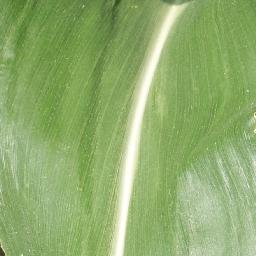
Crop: corn
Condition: (maize)_healthy